Léon Metz

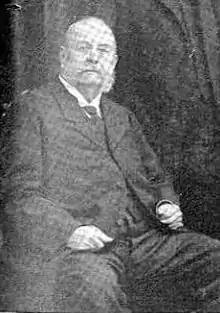
Cropped picture of Leon Metz, was a Luxembourgish politician and industrialist.

Charles-Léon Metz (1 November 1842 – 25 June 1928) was a Luxembourgish politician and industrialist. He was a member of the Chamber of Deputies for forty-three years (1875–1918), and served as Mayor of Esch-sur-Alzette from 1906 to 1909.